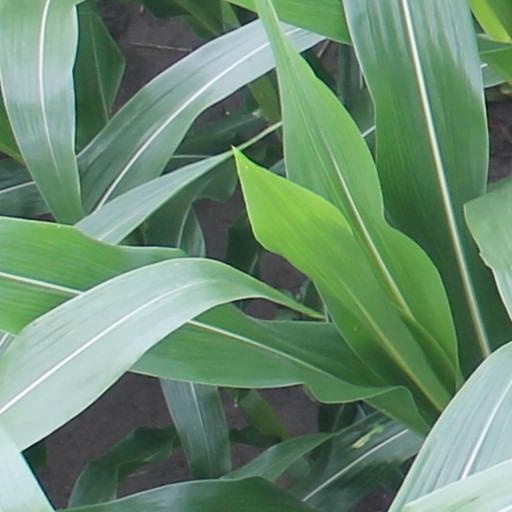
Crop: maize; corn